Yukgaejang

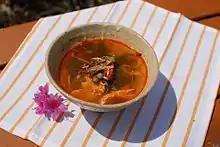
"Dakgaejang" (spicy chicken soup)

The dish may alternatively be made with chicken rather than beef, in which case it is called "dak-yukgaejang" or "dakgaejang".